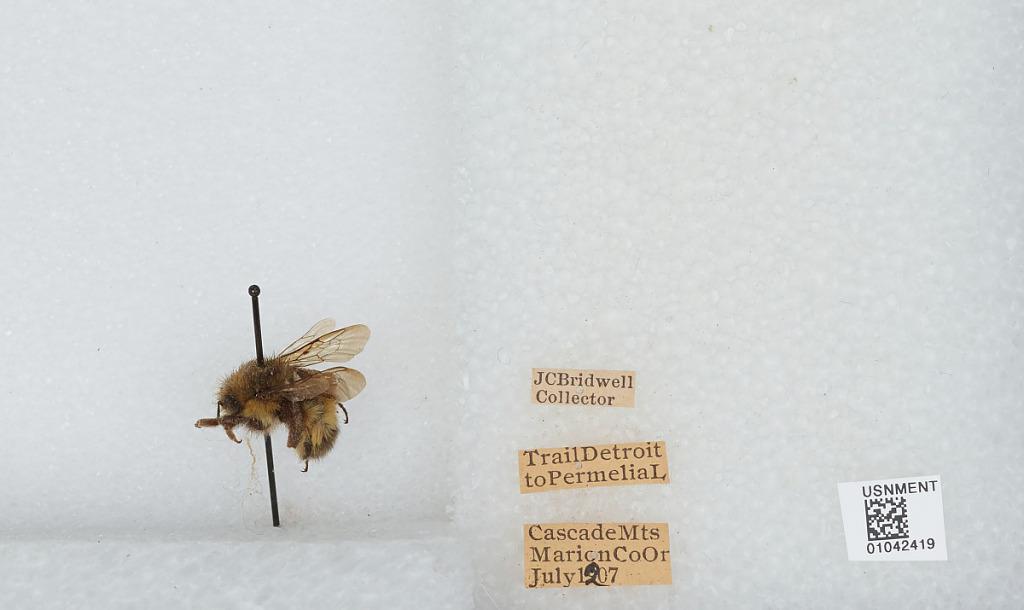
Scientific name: Bombus sp.
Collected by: J. Bridwell
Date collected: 1907-7-12
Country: United States
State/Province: Oregon
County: Marion
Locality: Cascade Mountains, Trail Detroit to Pamelia Lake
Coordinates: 44.6578, -121.917